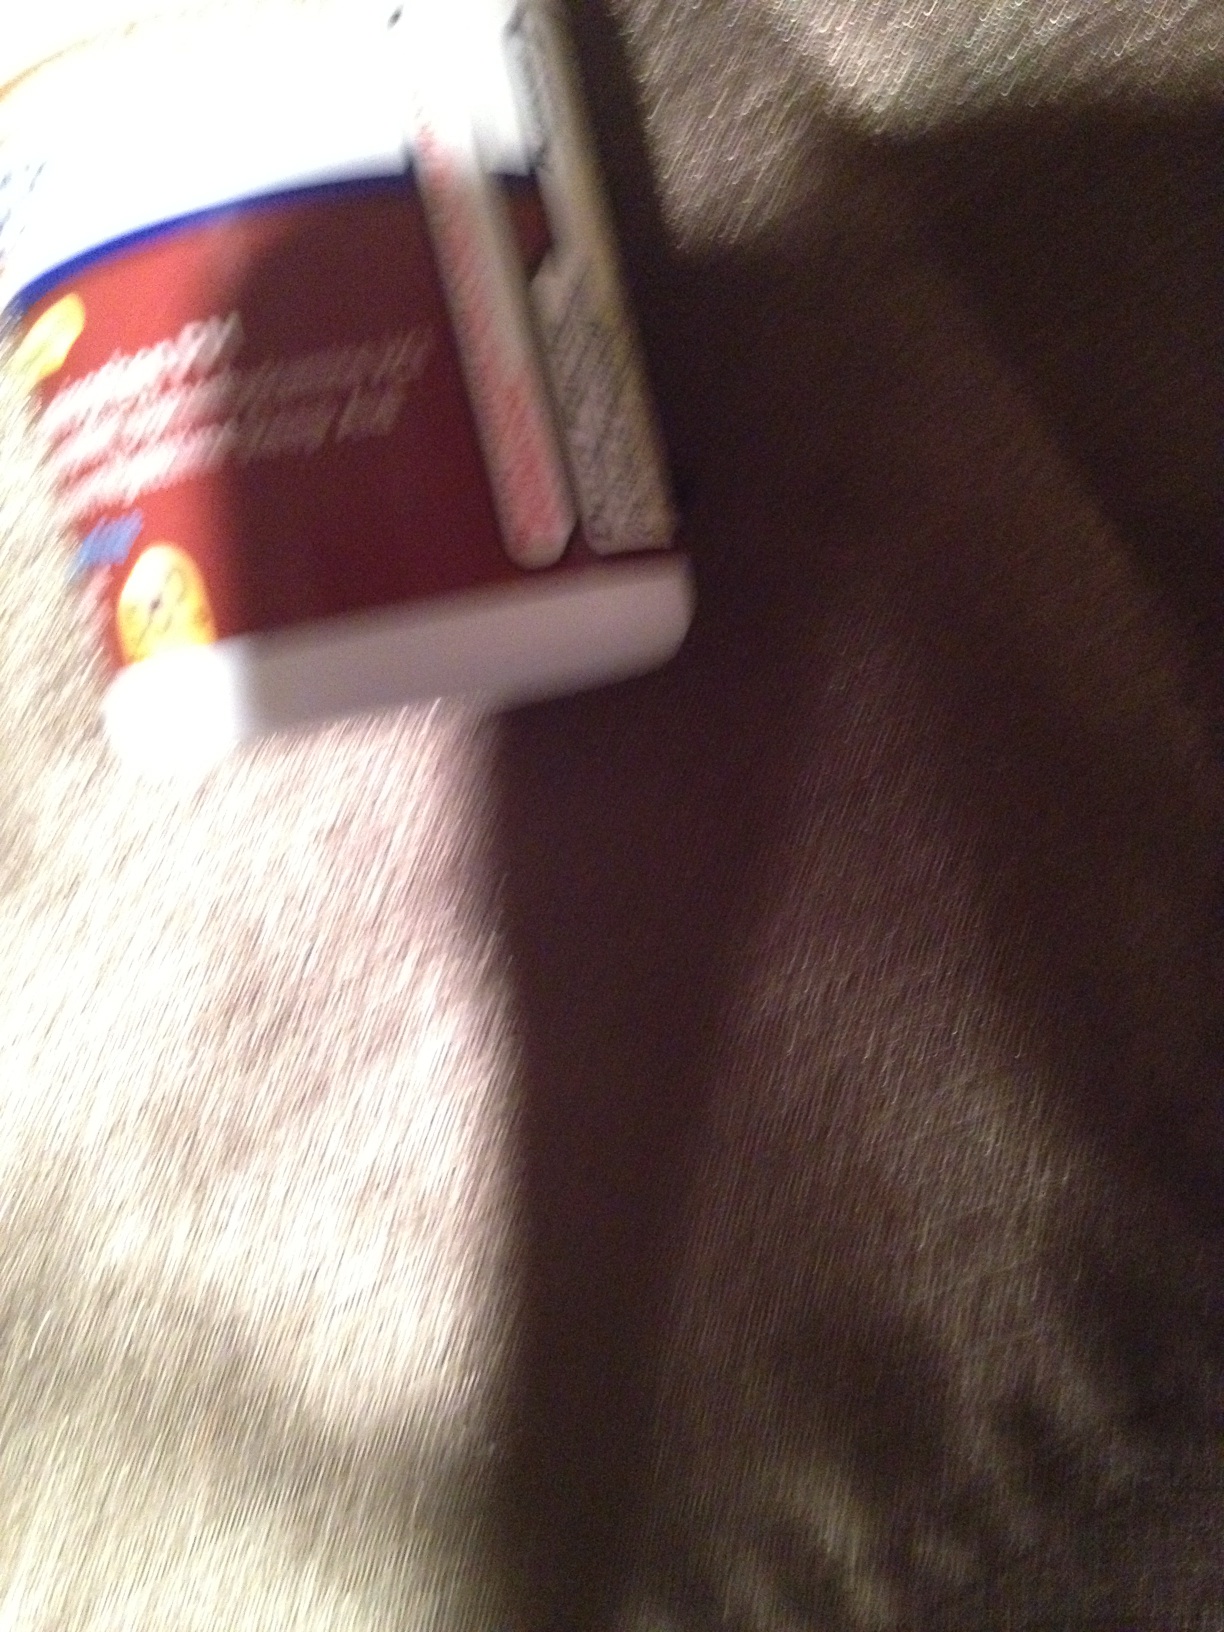Question: What type of medicine is in this bottle?
Answer: unanswerable